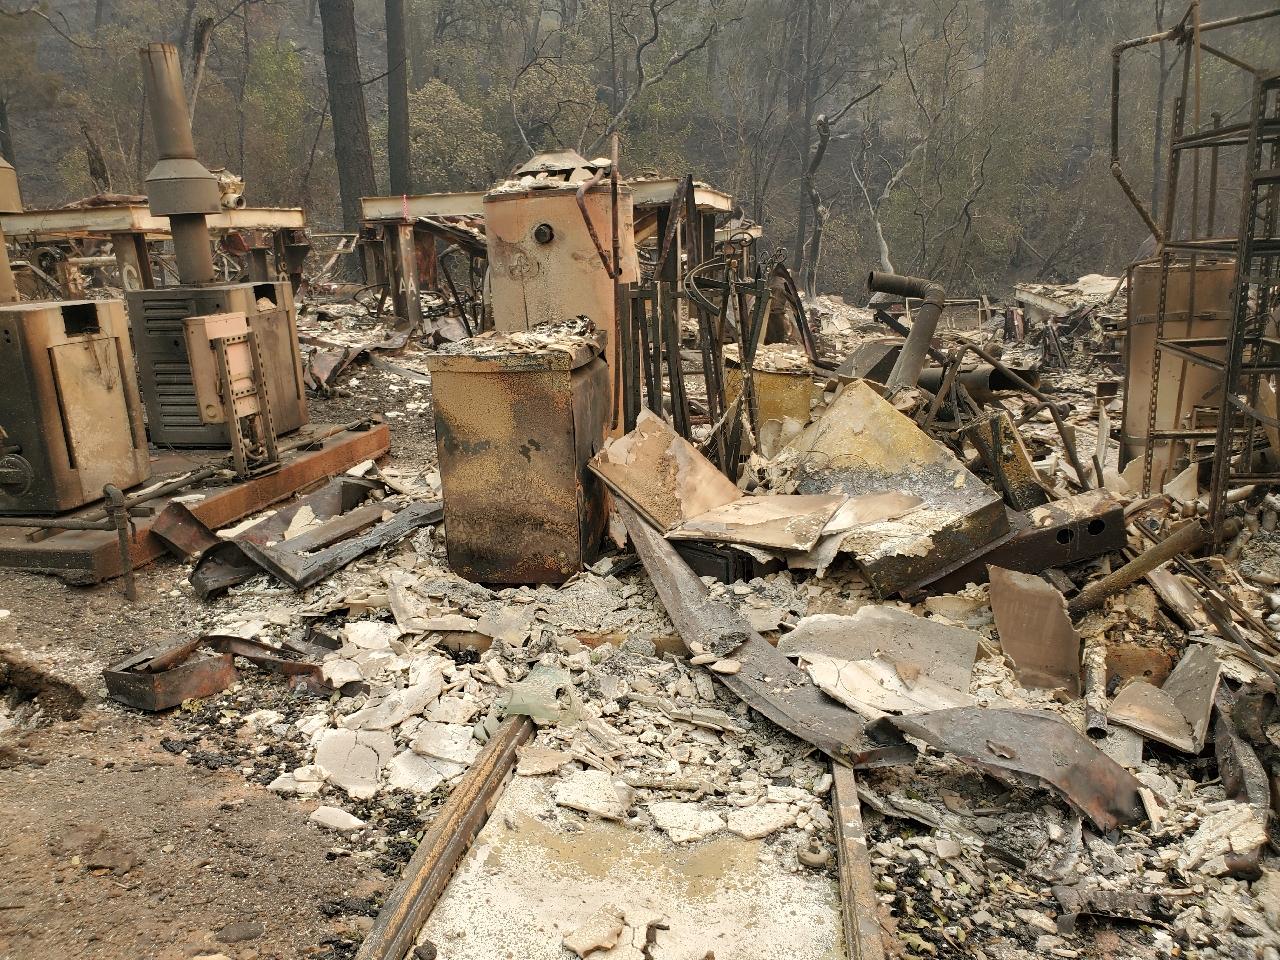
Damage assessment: destroyed